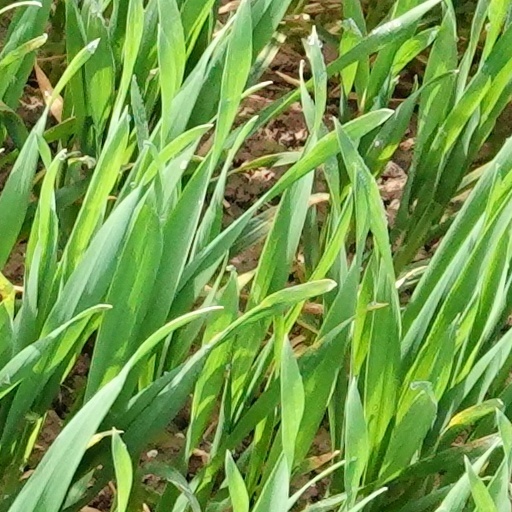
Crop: wheat